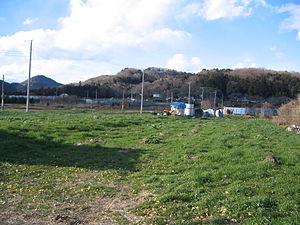
La bataille de Mimasetōge est livrée en 1569 alors que les forces de Shingen Takeda battent en retraite à la suite de l'échec du siège du château d'Odawara, capitale du Clan Hōjō. Une armée Hōjō, commandée par les frères Ujiteru et Ujikuni, s'était placée en embuscade dans le col de Mimase en attendant le passage de l'armée du Clan Takeda. L'avant-garde des Takeda, conduite par Nobuharu Baba fut prise au dépourvu et mise en difficulté tandis que Shingen Takeda dirigeait le corps principal de l'armée. Mais la bataille tourna en faveur des Takeda quand Masakage Yamagata lança une furieuse contre-attaque qui infligea de lourdes pertes aux forces Hōjō. Celles-ci furent alors forcées de battre en retraite vers le nord, laissant ainsi la voie libre aux Takeda pour leur retour à Kai.